Transit Museum Society

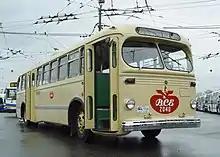
CCF-Brill T44 #2040 (2008)

In the future, the Society plans to acquire additional vehicles representing types that served in public transit across the province. These may include a New Flyer low-floor trolleybus.